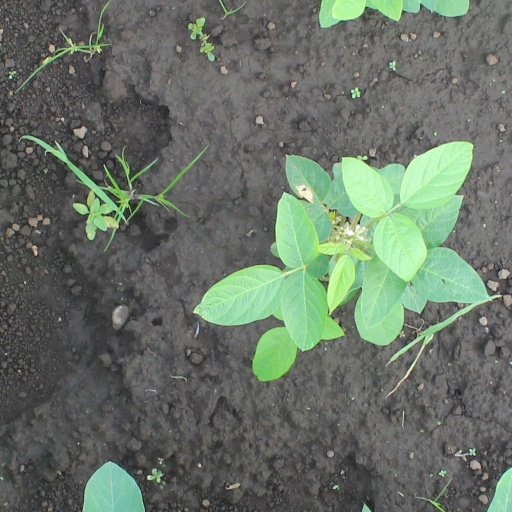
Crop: soybean